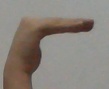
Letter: haa